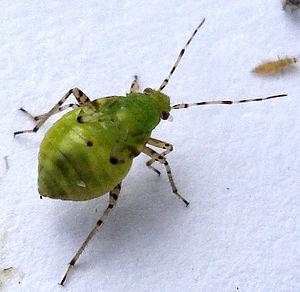
Liocoris tripustulatus est une espèce de petits insectes hétéroptères de la famille des Miridae.